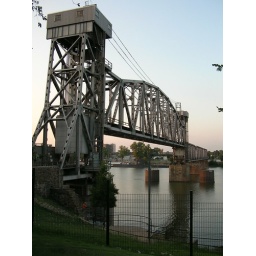
river bridge in Little Rock, AR